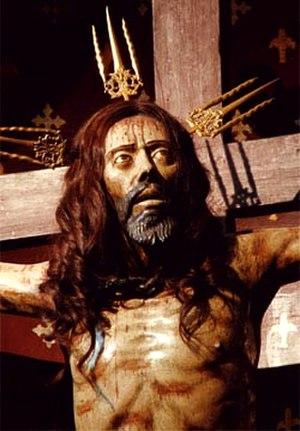
Thomas de Jésus de Andrade, né en 1529 à Lisbonne et mort au Maroc, le 17 avril 1582, est un religieux de l'ordre des Ermites de saint Augustin. Écrivain mystique et réformateur, il est probablement l'auteur spirituel le plus célèbre du Portugal.